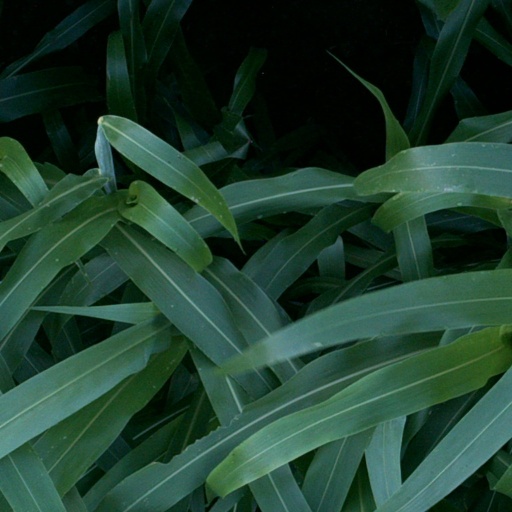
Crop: sorghum